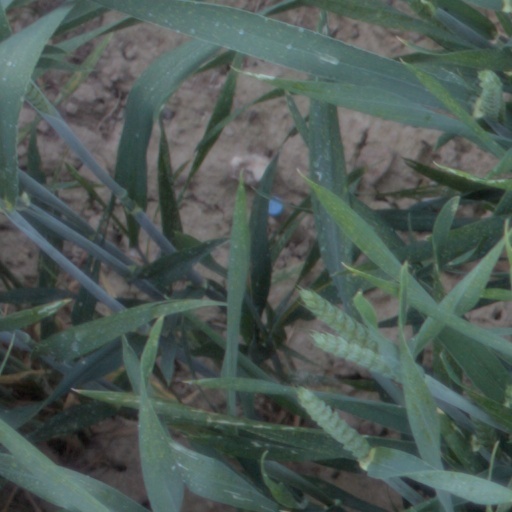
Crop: wheat